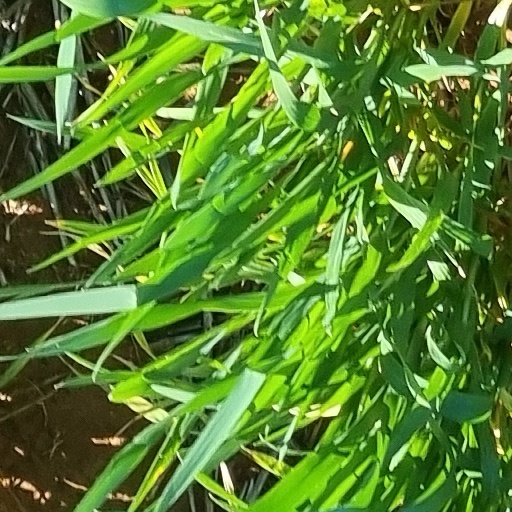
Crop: wheat